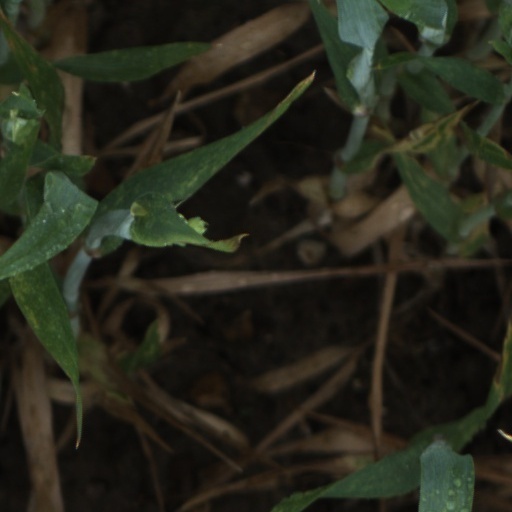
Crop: wheat